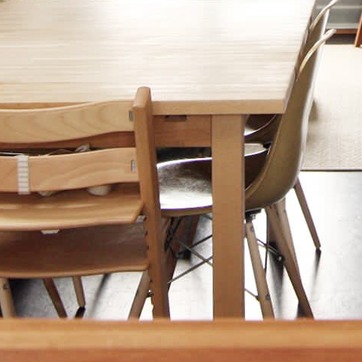
Material: plastic